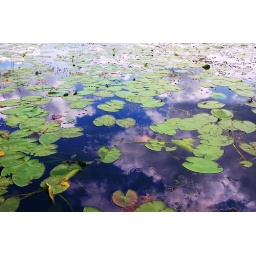
lily pads/reflection of the sky in the lake